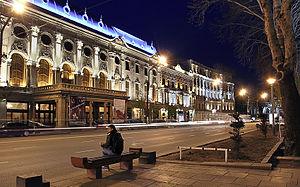
Le tourisme à Tbilissi constitue l'un des atouts majeurs du tourisme en Géorgie. La métropole caucasienne, appelée Tiflis dans la plupart des langues jusque dans les années 1930, enjambe le fleuve Mtkvari, et est située à un carrefour de communication, orienté d'une part Est-Ouest entre l'Asie et l'Europe, et d'autre part Nord-Sud entre la Russie et l'Iran ; cette situation stratégique lui a valu heurs et malheurs lors des invasions étrangères, mais lui a aussi valu des développements commerciaux et culturels exceptionnels — multi-millénaires — qui imprègnent la vielle ville et constituent une base d'intérêt pour le tourisme contemporain. La partie moderne de la capitale géorgienne, reconstruite depuis une vingtaine d'années, constitue une autre base d'intérêt touristique ; le nouvel aéroport demeure le point d'entrée aérien principal du tourisme en Géorgie, malgré l'essor de Koutaïssi où réside désormais le Parlement et surtout Batoumi sur la mer Noire.
Tbilissi est la capitale de la République de Géorgie, sur les rives de la rivière Koura.
L'avenue Roustavéli, est la principale artère centrale de la ville de Tbilissi en Géorgie.